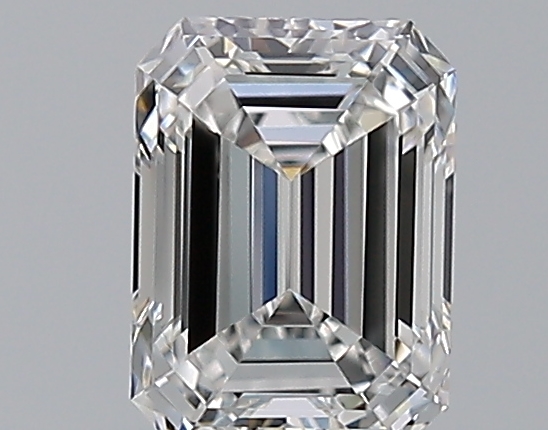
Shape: emerald
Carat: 1
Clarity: VVS1
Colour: E
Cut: EX
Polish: EX
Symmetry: VG
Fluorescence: F
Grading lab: GIA
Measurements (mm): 6.54 x 4.84 x 3.32